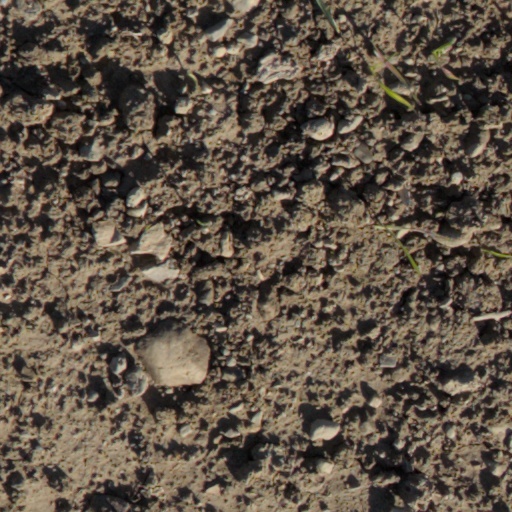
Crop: wheat